Momo
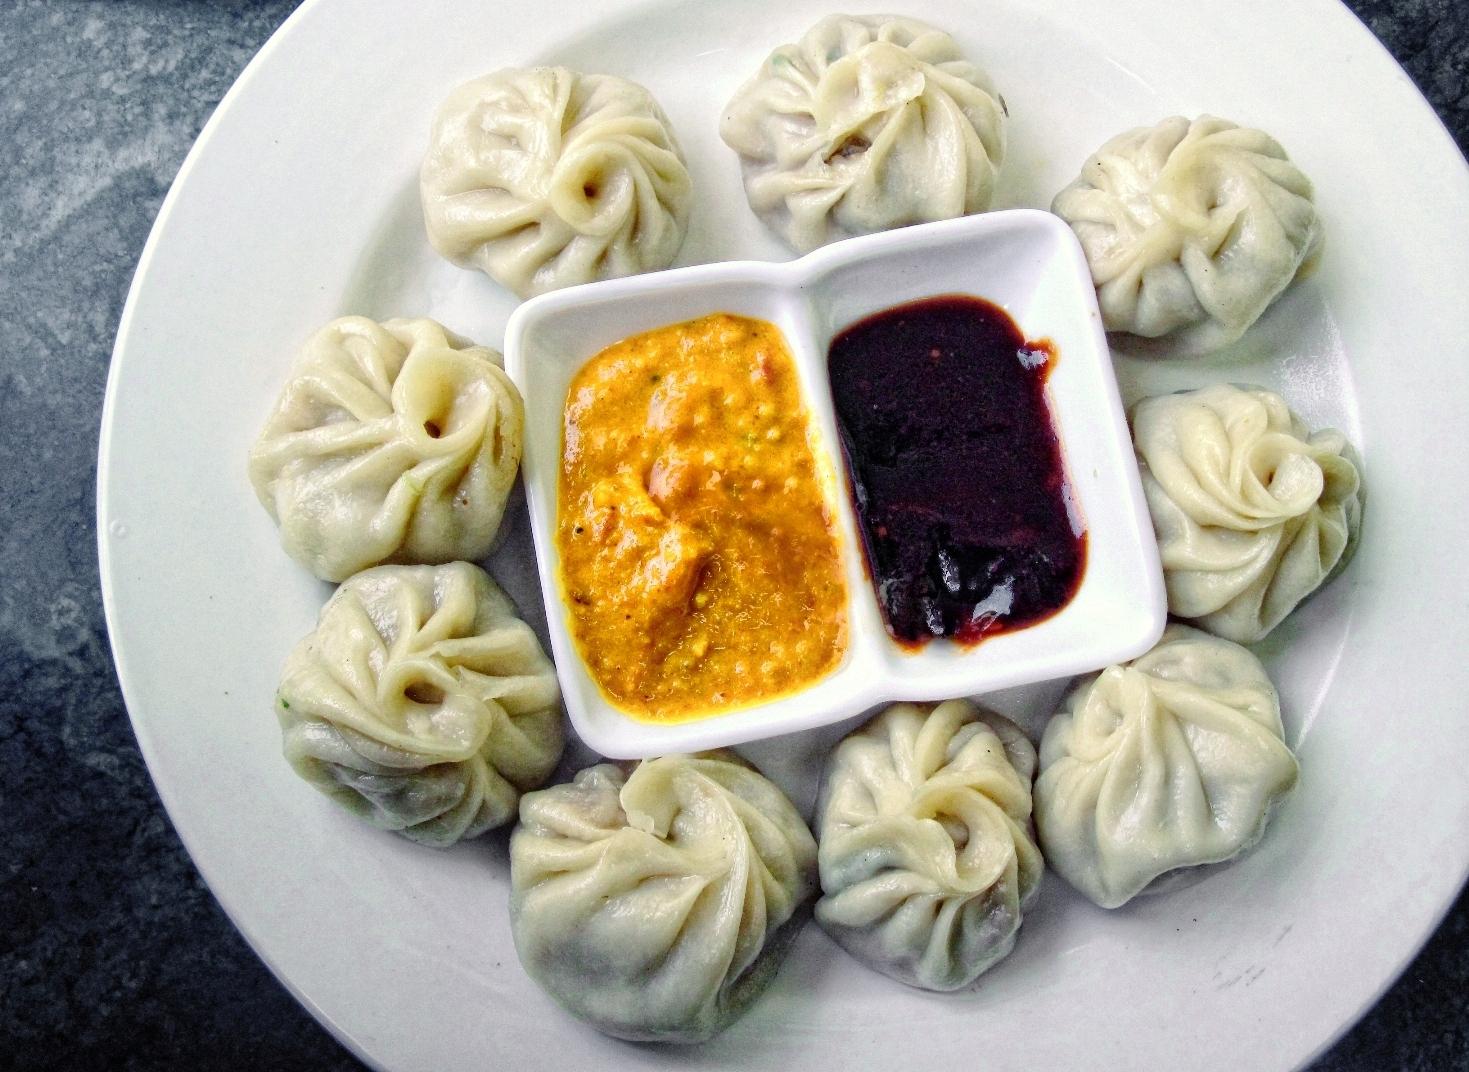
Also known as:
ar - Arabic: مومو
as - Assamese: মোমো
be-tarask - Belarusian (Taraškievica orthography): Мома
bn - Bangla: মোমো
bo - Tibetan: མོག་མོག་
cs - Czech: Momo
de - German: Momo
dz - Dzongkha: མོ་མོ་
en-simple - Simple English: Momo
es - Spanish: Momo
fi - Finnish: Momo
fr - French: Momo
he - Hebrew: מומו
hi - Hindi: मोमो
hy - Armenian: Մոմո
id - Indonesian: Momo
it - Italian: Momo
ja - Japanese: モモ
jv - Javanese: Momo
kn - Kannada: ಮೋಮೊ
ko - Korean: 모모
ks - Kashmiri: مومو
ky - Kyrgyz: Момо
mni - Manipuri: ꯃꯣꯃꯣ
ms - Malay: Momo
ne - Nepali: मम:
nl - Dutch: Momo
pa - Punjabi: ਮੋਮੋ
pl - Polish: Momo
pt - Portuguese: Momo
ru - Russian: Момо
sat - Santali: ᱢᱚᱢᱚ
sv - Swedish: Momos
ta - Tamil: மொமொ
th - Thai: โมโม
tr - Turkish: Momo
uk - Ukrainian: Момо
zh - Chinese: 饃饃
Category: side dish, dumpling (mixed dumpling)
Cuisine: Tibetan, Nepalese
Associated cuisines: Tibetan, Nepalese, Bangladeshi, Bhutanese, Indian
Area: Tibet, Nepal
Countries: Bhutan, China, India, Nepal, Pakistan, Nepal
Region: Southern Asia, Eastern Asia, , ,
The dumplings are prepared with ground/minced meat, potatoes, and leek filling.